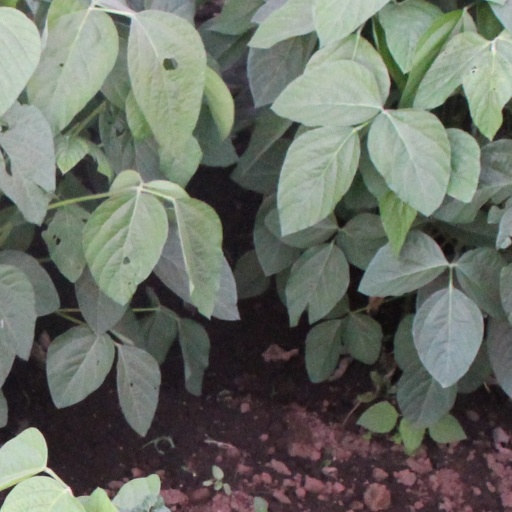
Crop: soybean